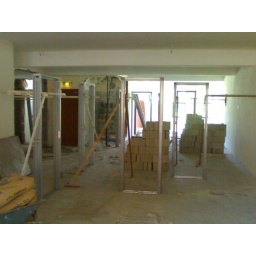
positioning aluminium door frames and setting up wall partition in progress.